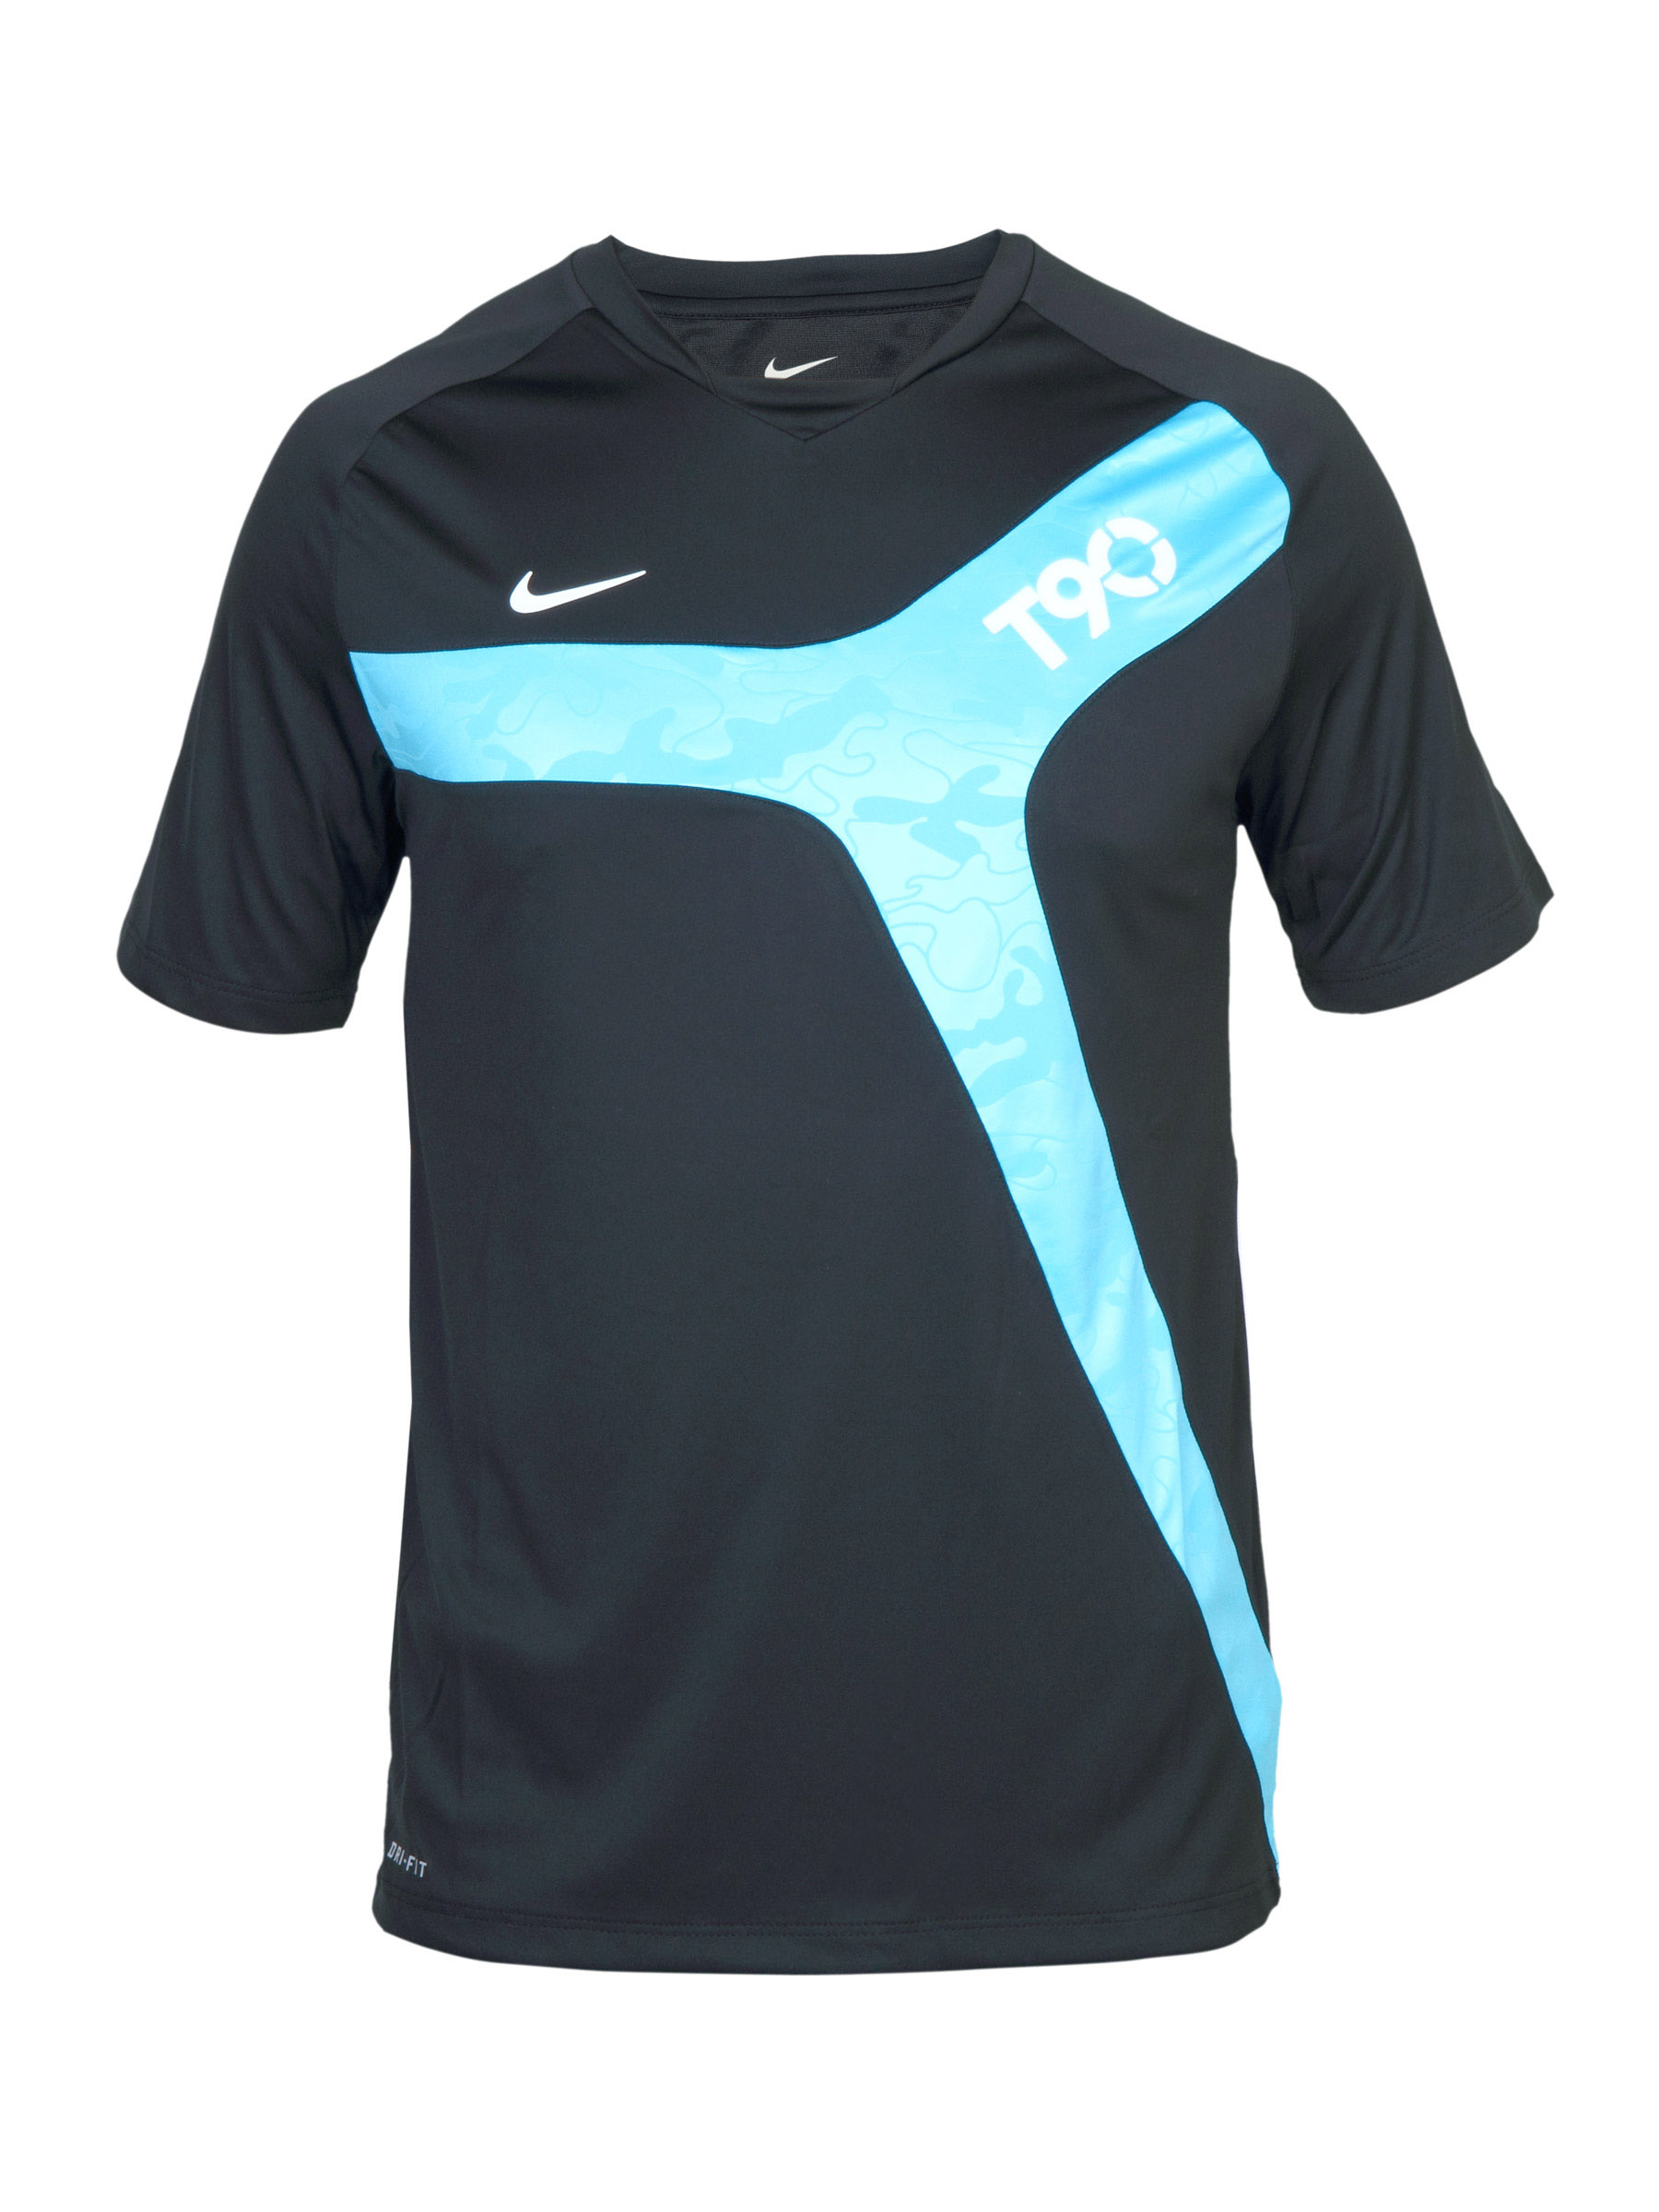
Nike Men's Black Blue T-shirt
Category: Apparel / Topwear / Tshirts
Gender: Men
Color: Black
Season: Summer 2011
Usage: Casual